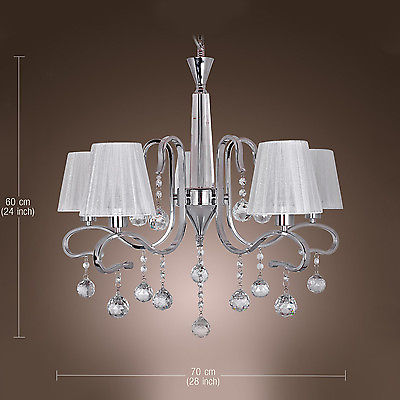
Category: lamp